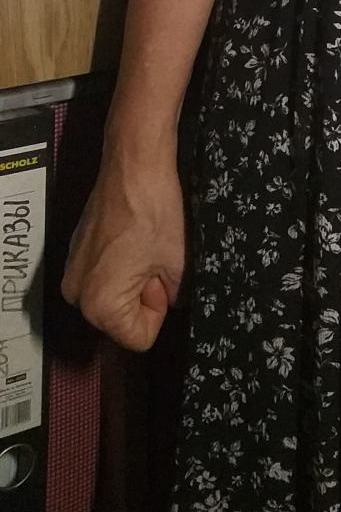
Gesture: no_gesture